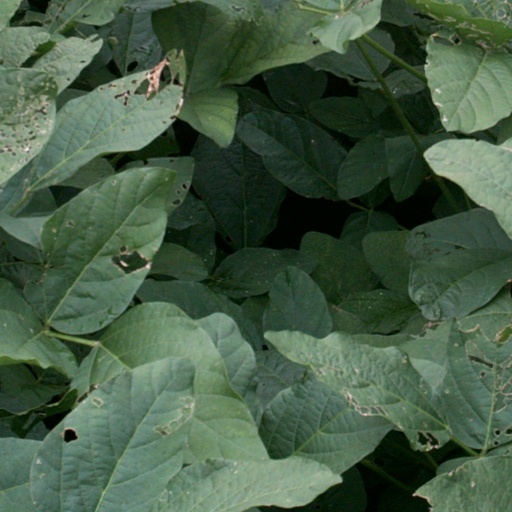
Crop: soybean